Concentrated animal feeding operation

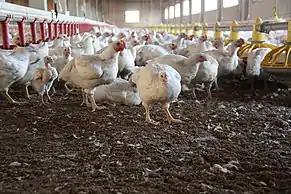
Chicken farms are considered CAFOs and have their own capacity thresholds.

In animal husbandry, a concentrated animal feeding operation (CAFO), as defined by the United States Department of Agriculture (USDA), is an intensive animal feeding operation (AFO) in which over 1,000 animal units are confined for over 45 days a year. An animal unit is the equivalent of 1,000 pounds of "live" animal weight. A thousand animal units equates to 700 dairy cows, 1,000 meat cows, 2,500 pigs weighing more than , 10,000 pigs weighing under 55 pounds, 10,000 sheep, 55,000 turkeys, 125,000 chickens, or 82,000 egg laying hens or pullets.